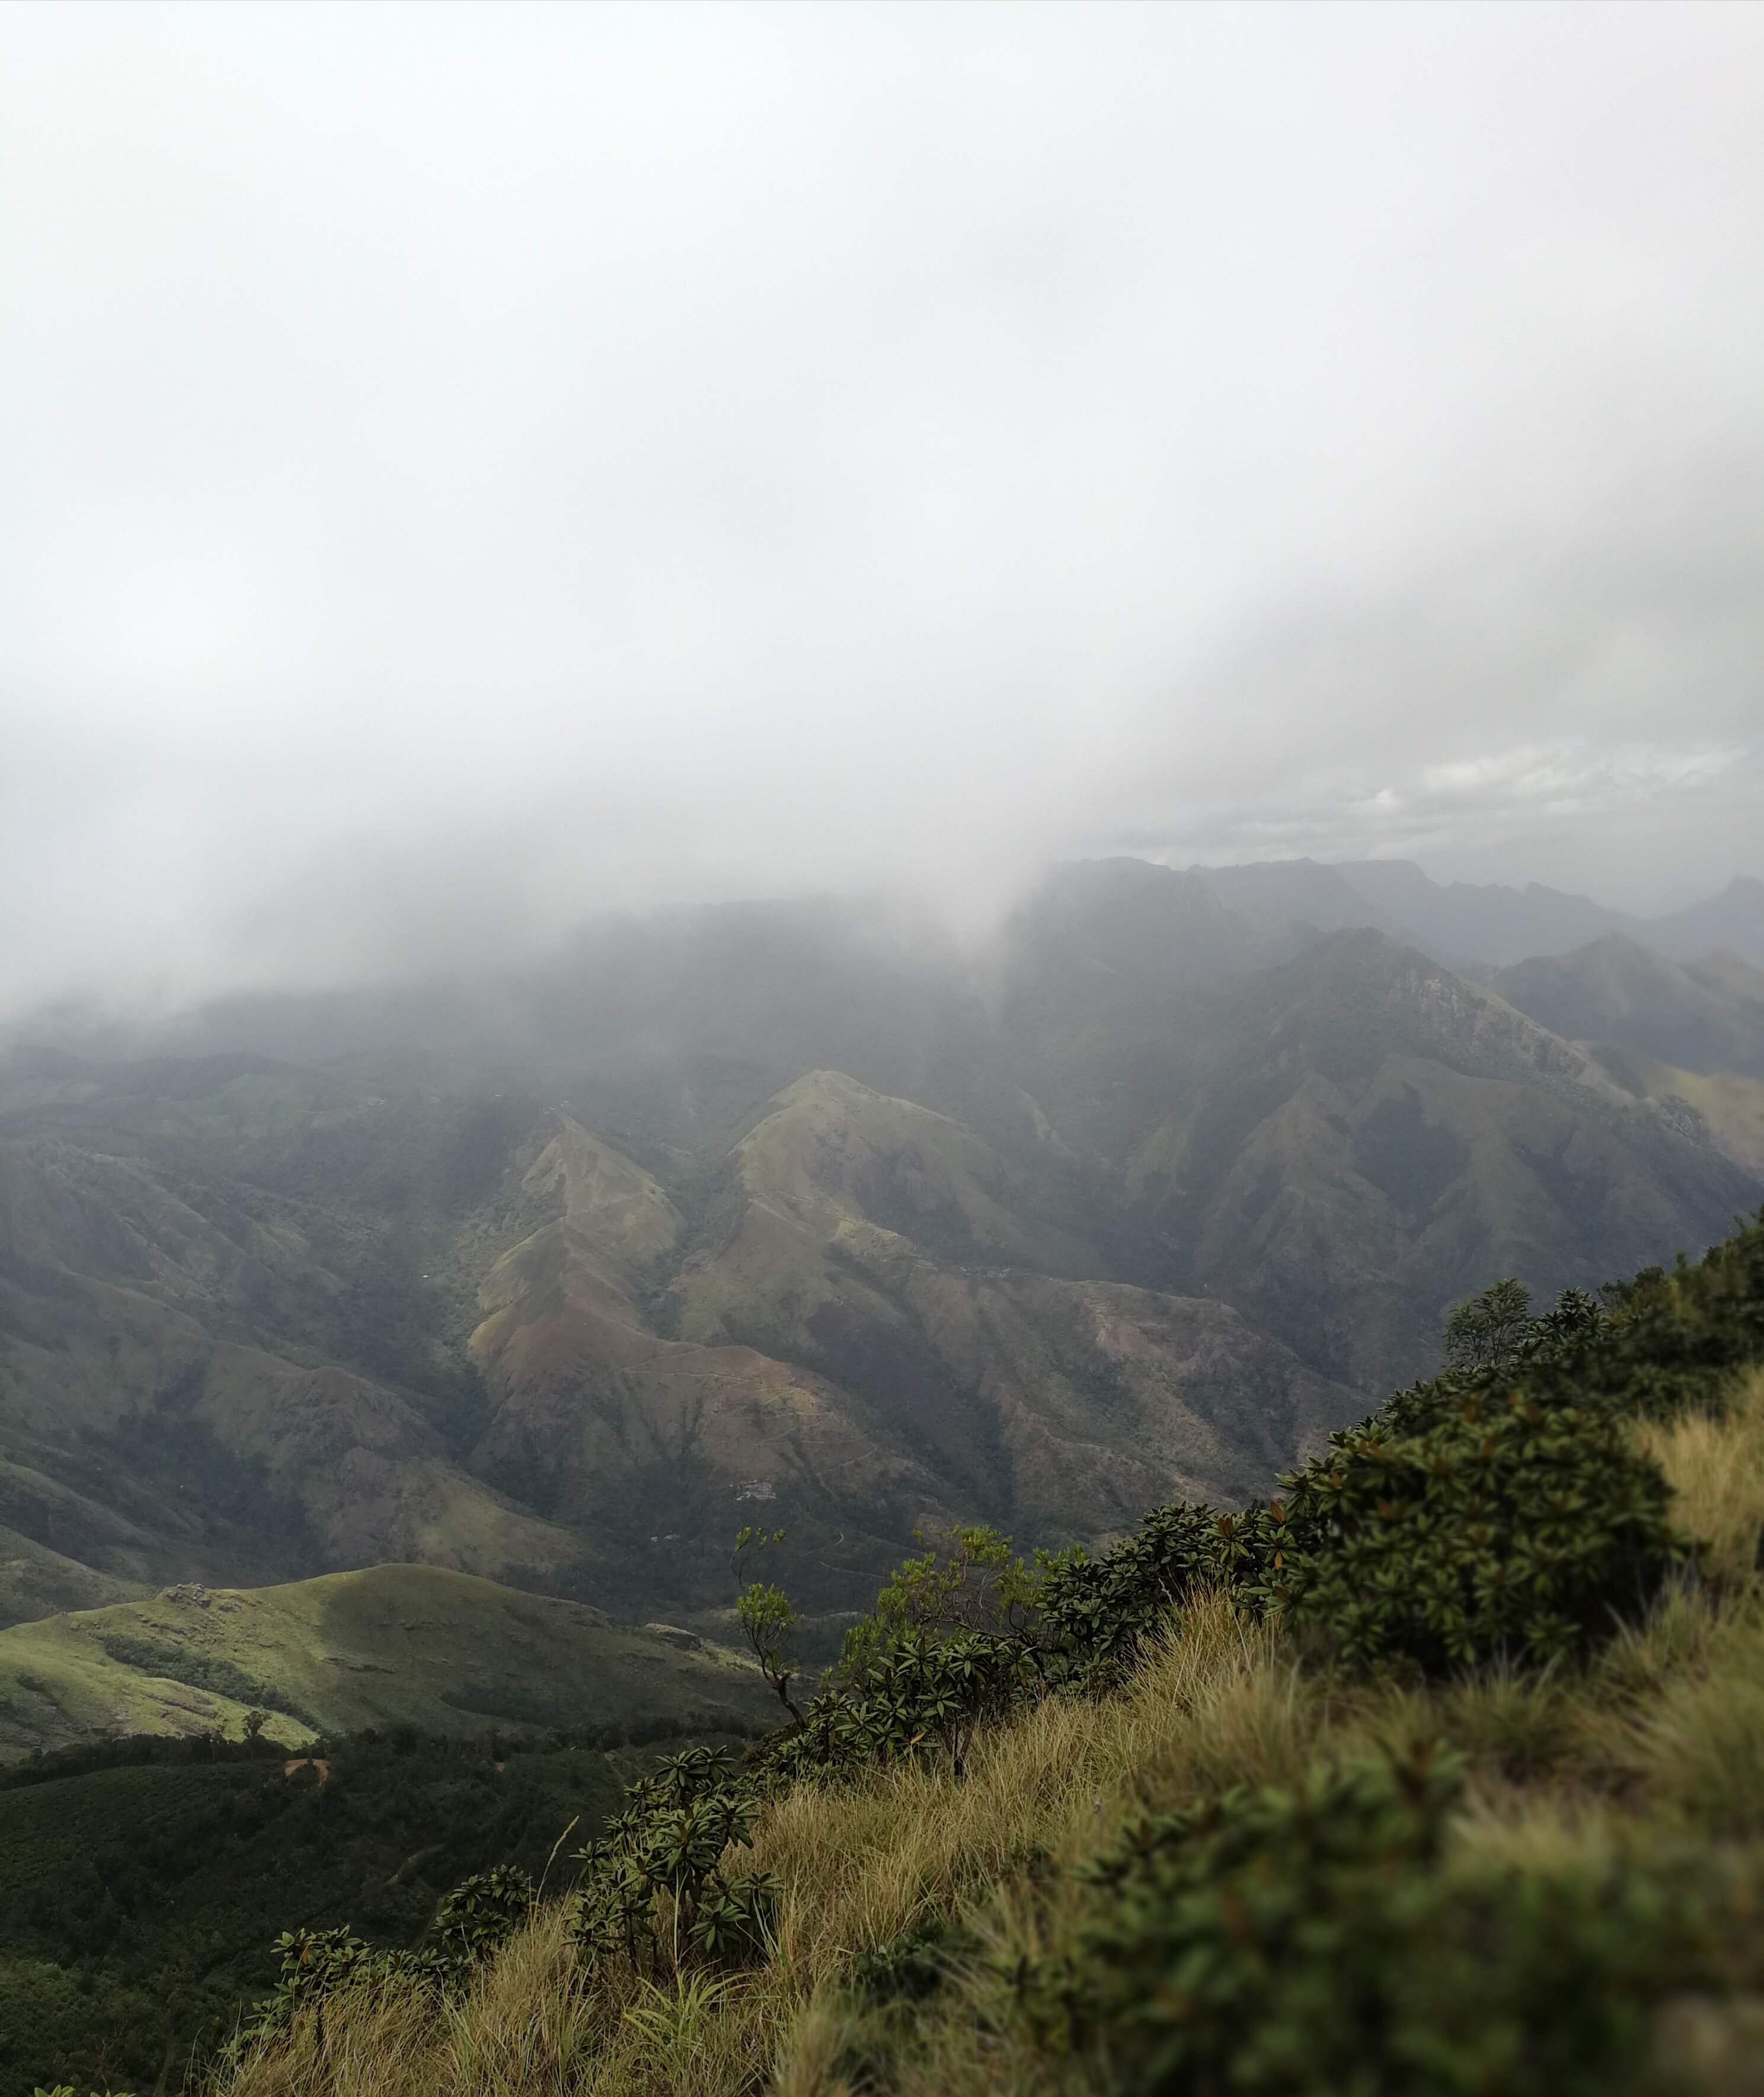
mountainous landforms, highland, mountain, hill station, atmospheric phenomenon, hill, sky, mist, ridge, mountain range, wilderness, cloud, fell, valley, haze, fog, tree, terrain, landscape, chaparral, grass, rural area, plant community, geological phenomenon, mount scenery, forest, grassland, national park, road, mountain pass, massif